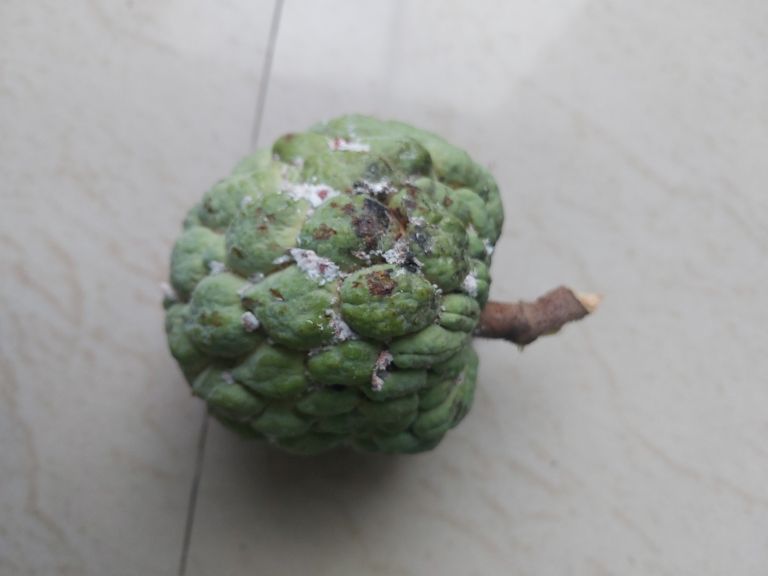
Disease label: Leaf spot on fruit